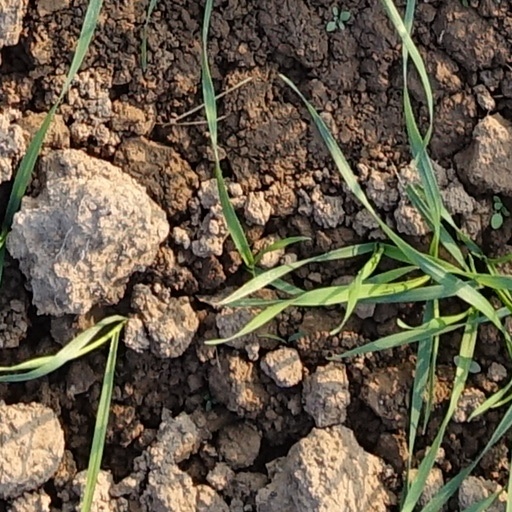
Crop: wheat